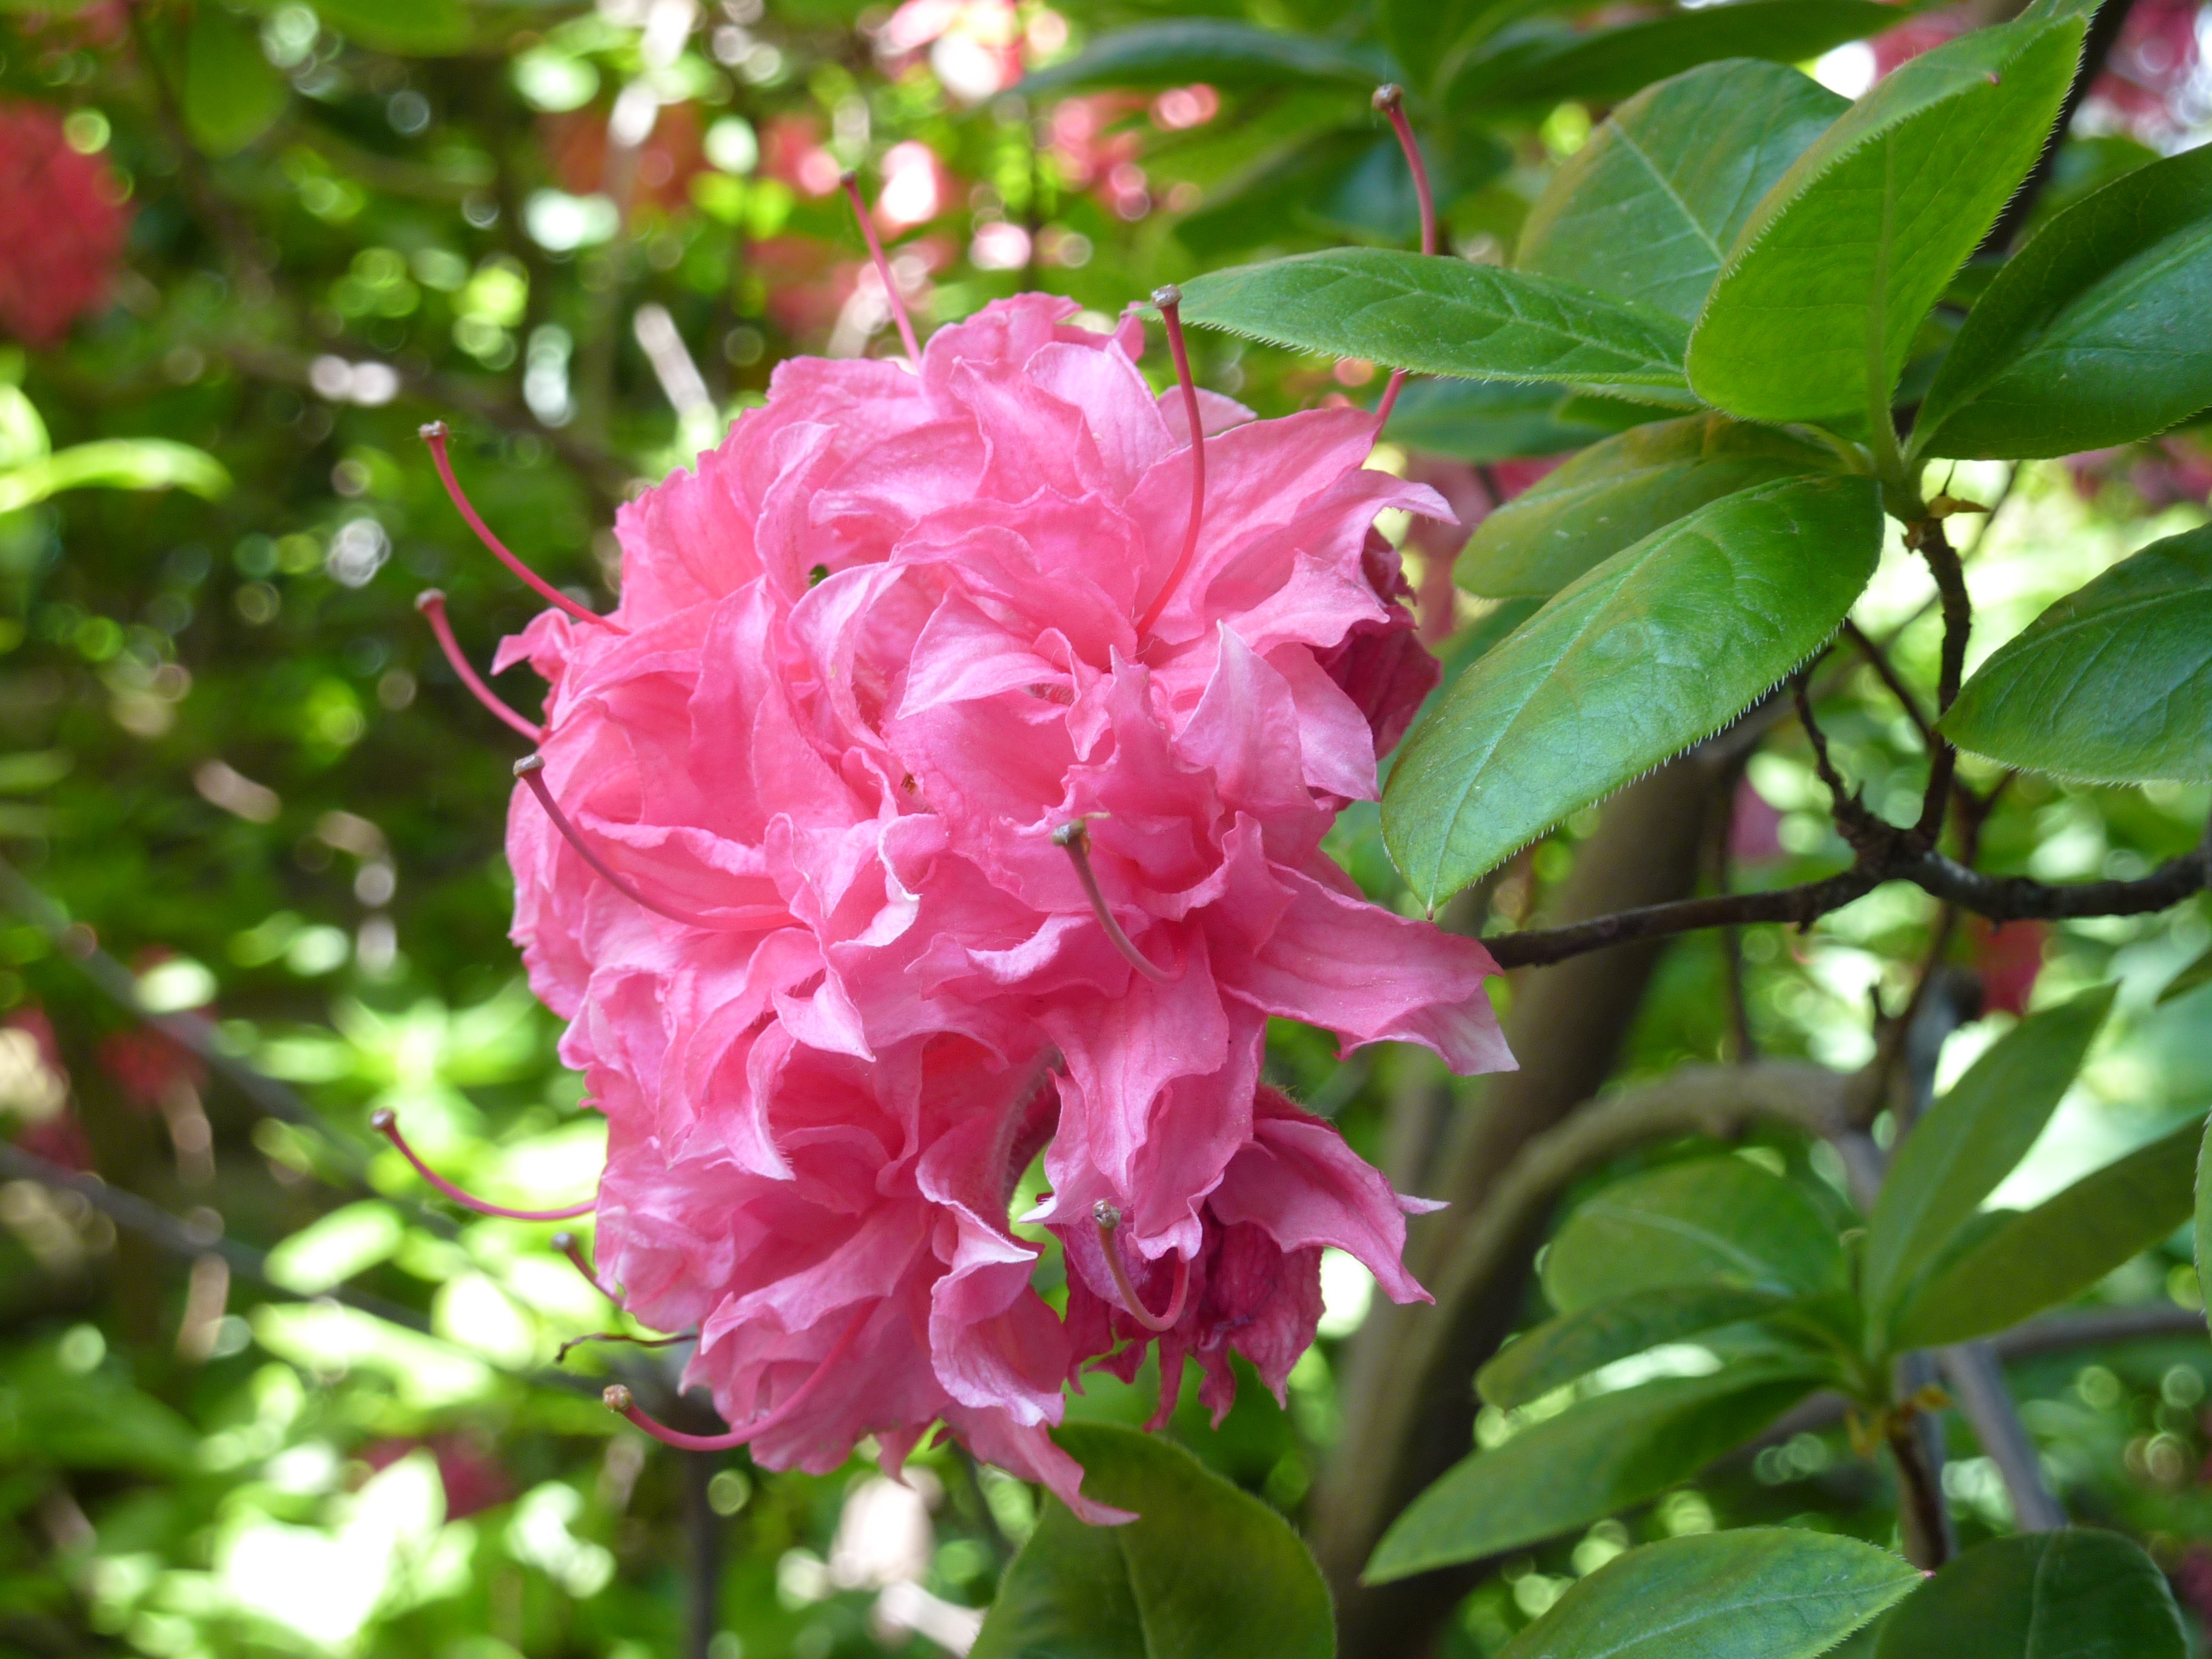
blossom, plant, flower, bloom, bush, botany, garden, pink, flora, shrub, ornamental shrub, azalea, flowering plant, woody plant, land plant